Ben Reilly

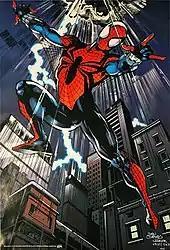
Ben Reilly as Spider-Man, wearing the costume designed by Mark Bagley. Art by Dan Jurgens and Klaus Janson.

Ben Reilly adopts the Spider-Man identity with a new costume. Only a few heroes and villains realize this equivalent of Spider-Man is a different person than before. In his civilian life, Ben dyes his hair blonde and starts working at a café called the Daily Grind. He bonded with the Carnage symbiote as Spider-Carnage which John Jameson helped in removing. He starts a relationship with Jessica Carradine, a student at Centennial University with a personal vendetta against Spider-Man, convinced the hero is a murderer. Ben later discovers her late father was the burglar who killed Ben Parker and went into foster care after the man's arrest. Jessica then reveals her father told her he had been framed for Ben Parker's murder. She blames the wall-crawling vigilante not only for taking away her parent, but for his death during another encounter with Spider-Man, unwilling to believe it was simply a heart-attack brought on by stress. After Jessica discovers Ben is Spider-Man, she confronts the truth of her father. Ultimately accepting that Spider-Man is a hero when she sees him risk his life to save people from a burning building, she decides to start a new life on her own rather than remain with Ben.